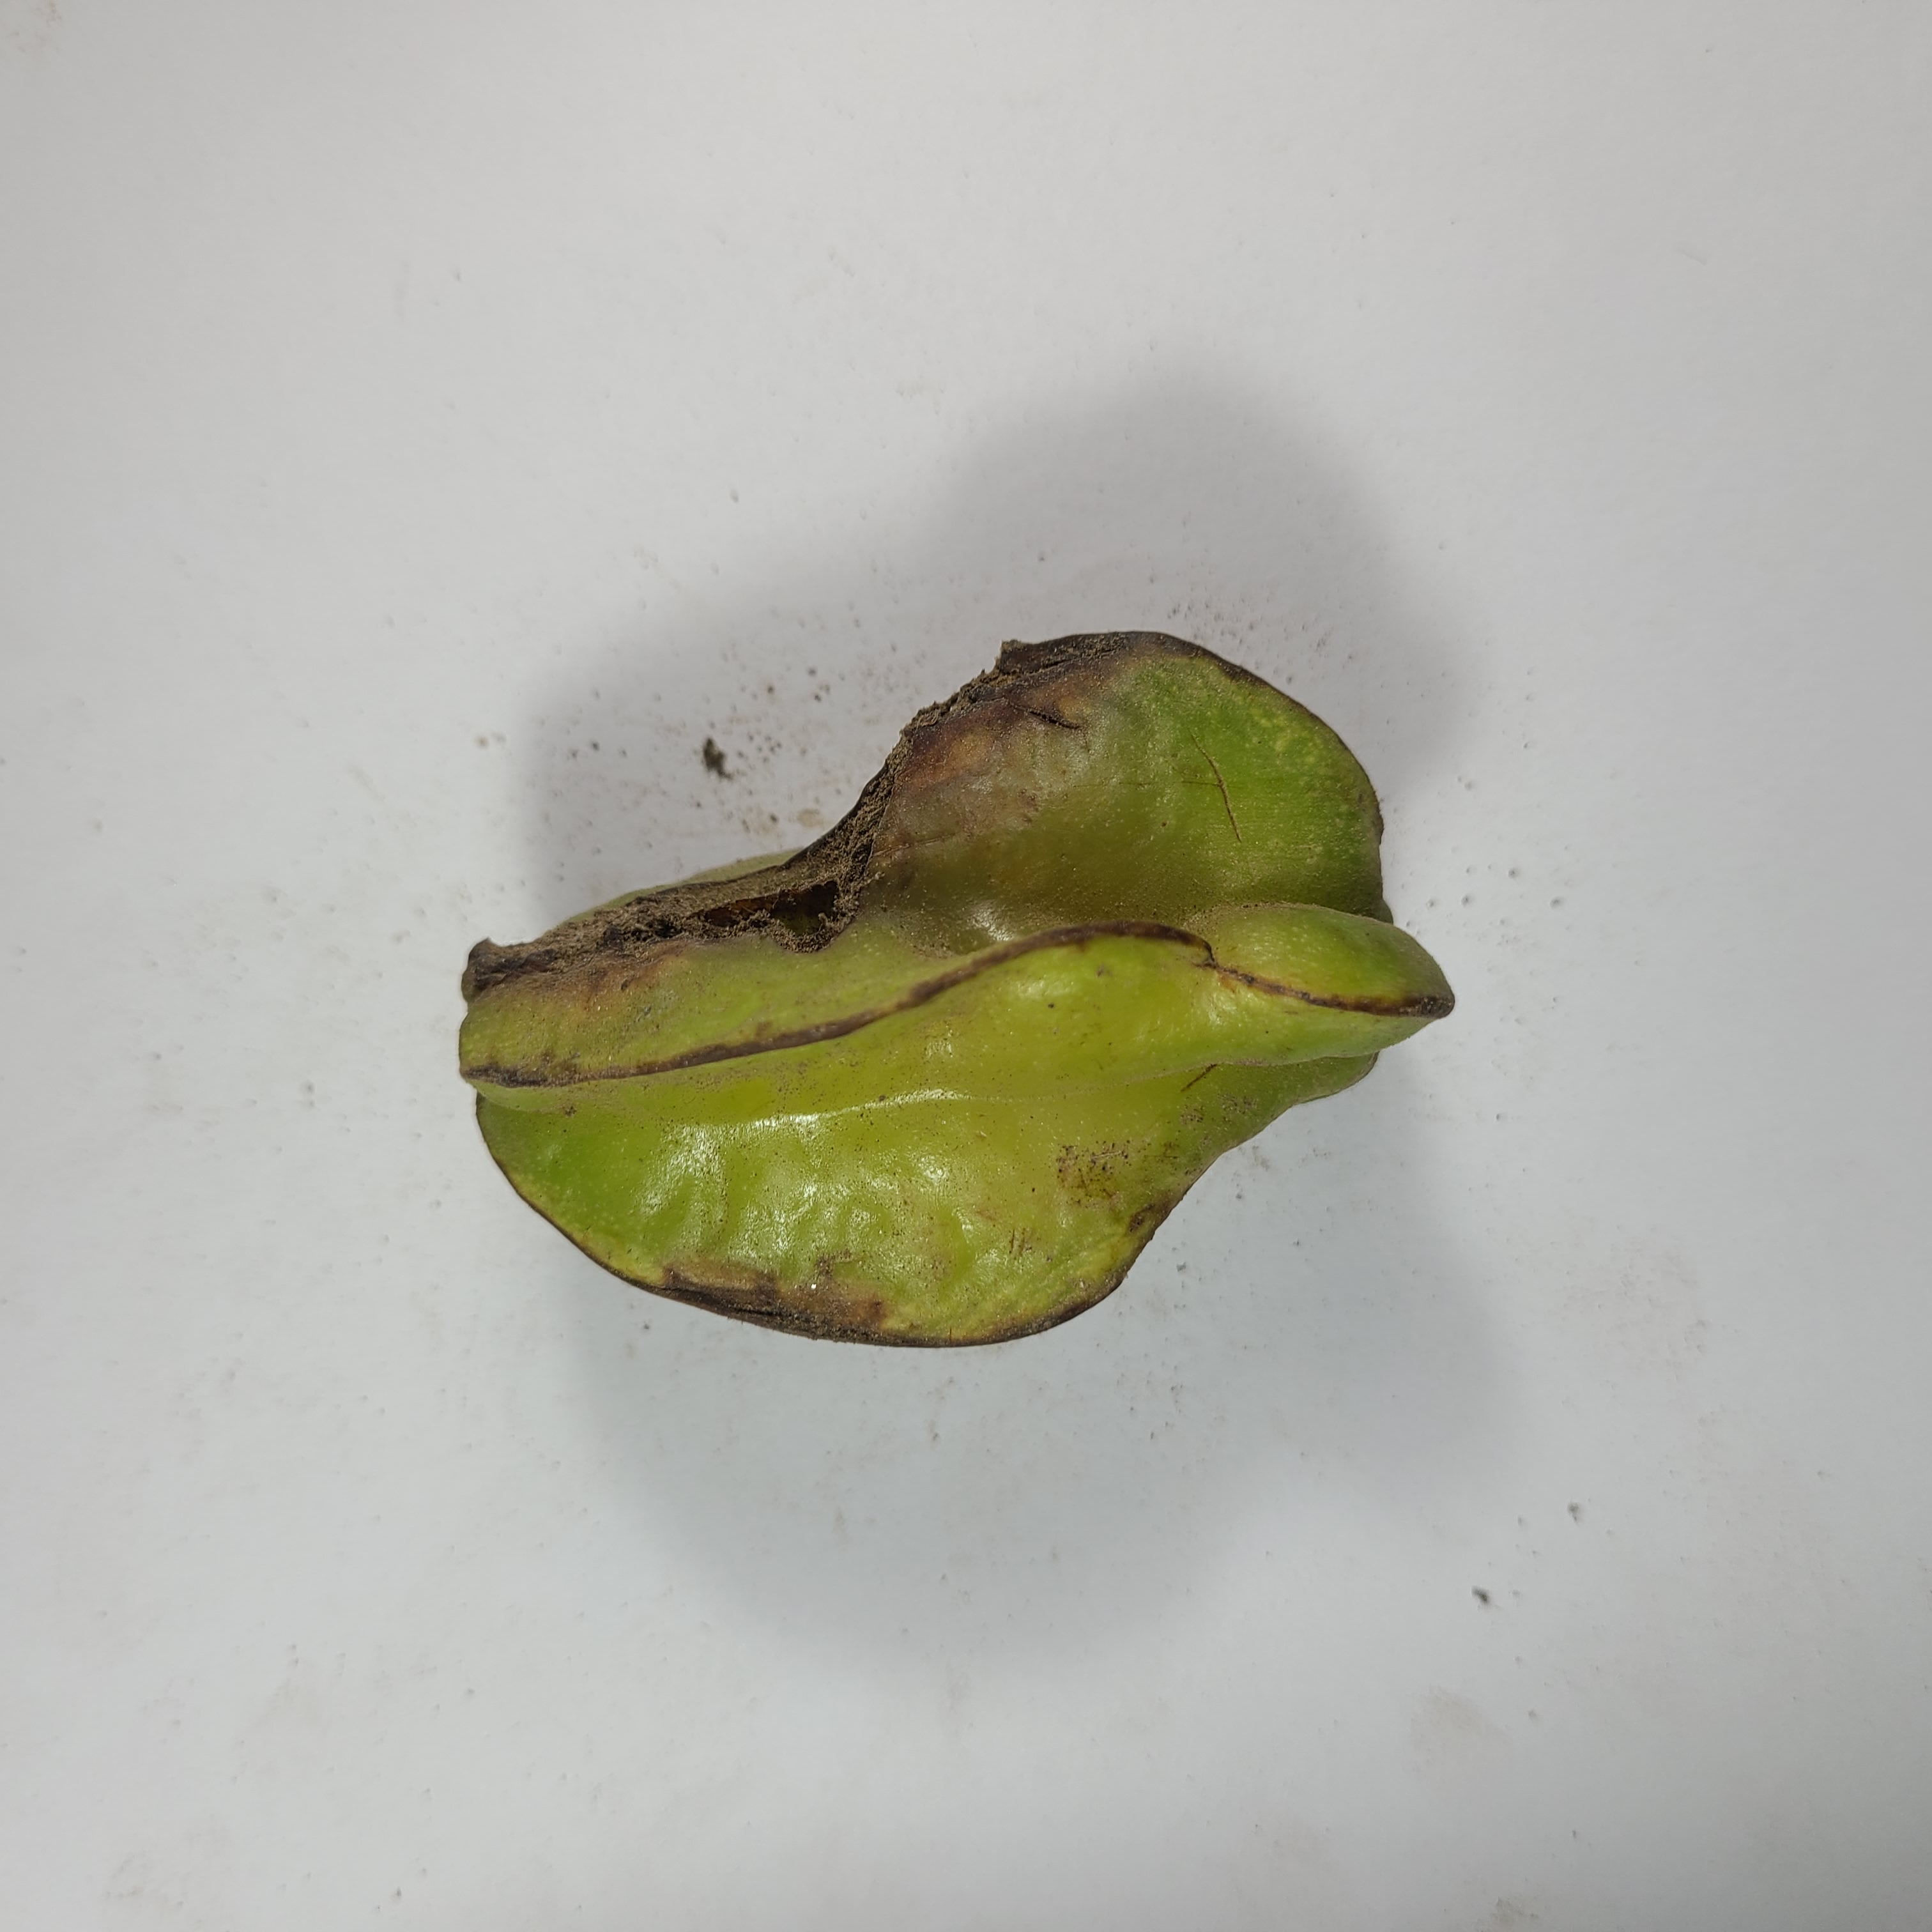
Label: Unhealthy Fruits